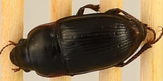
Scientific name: Euryderus grossus
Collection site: Central Plains Experimental Range NEON (CPER), plot CPER_003